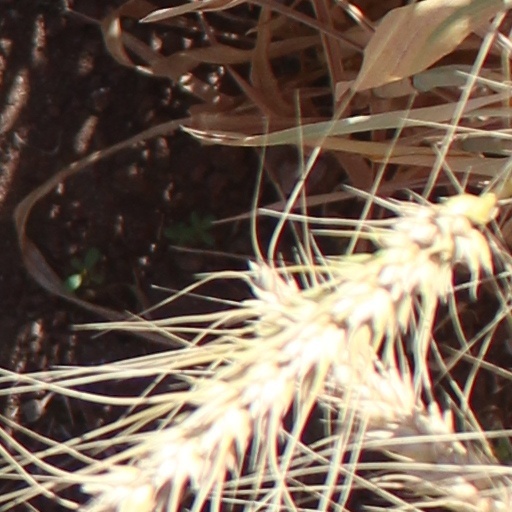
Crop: wheat